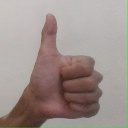
अक्षर: थ